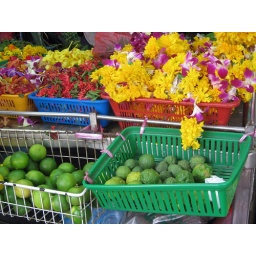
fruit and flowers in Little India